Rudolf I of Germany

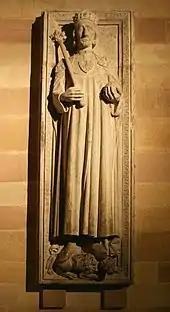
Rudolf's cenotaph in Speyer Cathedral

In 1286, King Rudolf fully invested Albert's father-in-law Count Meinhard with the Duchy of Carinthia, one of the conquered provinces taken from Ottokar. The Princes of the Empire did not allow Rudolf to give everything that was recovered to the royal domain to his own sons, and his allies needed their rewards too. Turning to the west, in 1281 he compelled Count Philip I of Savoy to cede some territory to him, then forced the citizens of Bern to pay the tribute that they had been refusing. After his son Rudolf II defeated Bern at the Battle of Schosshalde, he strengthened his authority in Switzerland. He further expanded his Swiss possessions and granted some ecclesiastical posts to his family. In 1289 he marched against Count Philip's successor, Otto IV, compelling him to do homage.